Arkansas PBS

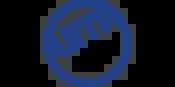
Former logo as the Arkansas Educational Television Network, used from 1984 to 2020.

Raymond Ho replaced the retiring Reaves as executive director in June 1981; his tenure saw AETN increase production of local programming, and Ho and the network become embroiled in political conflicts with state legislators. In addition to lobbying state officials for additional legislative funding, Ho significantly expanded fundraising for the network through public and private donations. (The "Festival 84" spring pledge drive, for example, raised $519,000, an increase of 162 percent over the $198,000 raised in the previous year's "Festival" event.) To aid these efforts, in 1984, the AETN Foundation (now the Arkansas PBS Foundation) was established as an independent endowment trust for the network's public and private fundraising efforts, soliciting and receiving permanent endowment donations to help support the network and commission's operations; it is presided by the eight AETC commissioners and seven at-large elected lay members. The AETN Foundation superseded Friends of AETN (founded in 1976) as its funding trust, restructuring that organization as a volunteer and public relations support entity. AETN also became an early adopter of the fledgling second audio program standard in October 1984, when it entered into a partnership with the Arkansas Division of Services for the Blind to transmit the Arkansas Information Reading Services for the Blind (AIRS) radio reading service on its main SAP subcarrier; the AIRS service provides audio transcriptions of local and national newspapers, magazines and books for blind and visually impaired Arkansans. (The AIRS feed was later made available on the network's DT4 subchannel when AETN began digital broadcasts in April 2004.)